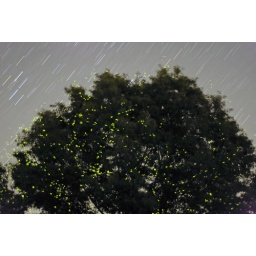
15 minute exposure, the green dots in the trees are lightning bugs.